Pedro Cano

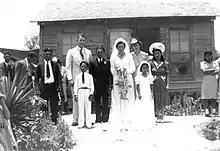
Cano as a young boy.

Pedro Cano was the child of Secundino Cano and Nicolasa Gonzalez Cano. He was born in La Morita, Nuevo Leon, Mexico on July 7, 1920. His family moved to the Rio Grande Valley when he was 2 months old. He grew up and worked as a farm laborer in Hidalgo County prior to joining the army. Very little is known about Cano's early life. However, it is known that he had a wife, Herminia Garza Cano, two daughters, Dominga and Maria, and a son, Susano.